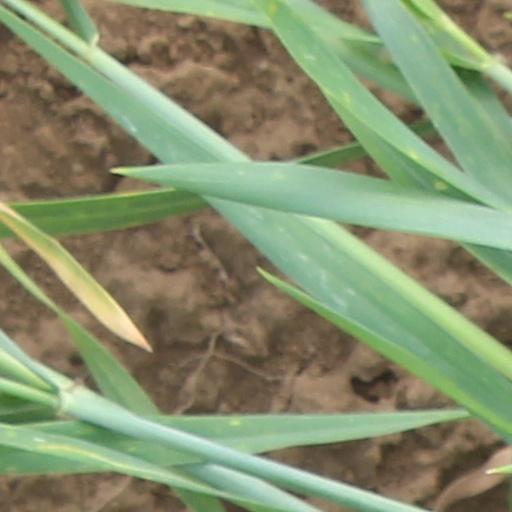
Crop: wheat